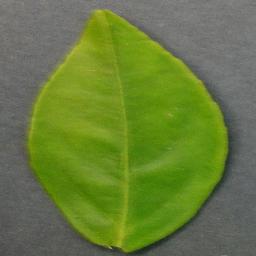
Label: Orange___Haunglongbing_(Citrus_greening)